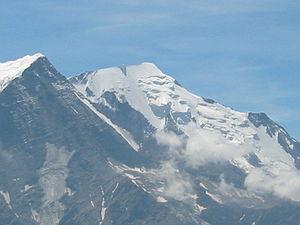
L’aiguille de Bionnassay est un sommet du massif du Mont-Blanc culminant à 4 052 mètres.